The Lord of the Rings: Gollum

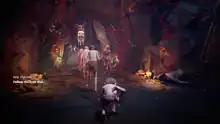
Objectives in the game usually involve following a character or finding a specific item.

"The Lord of the Rings: Gollum" is an action-adventure game played from a third-person perspective. Gollum can climb around levels, using marked ledges and vines to traverse environments. In hostile areas, the player must avoid guards, triggering an instant game over if the player is caught. Long grass and shadows provide a way for the player to hide, and if a helmetless orc is encountered, they can be taken out. A button can be pressed to highlight useful objects or waypoints if the player becomes lost or confused.